The New 52

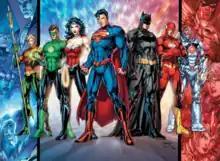
The original Justice League team, as they appear in The New 52; art by Jim Lee

In February 2015, it was revealed that after the "Convergence" miniseries in June 2015, DC would no longer use The New 52 name to brand their books; however the continuity established in September 2011 would continue. Dan DiDio stated, "In this new era of storytelling, story will trump continuity as we continue to empower creators to tell the best stories".